Lawrence Osborne

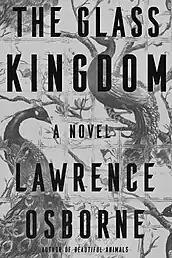

His third novel, "Hunters in the Dark", was published by Hogarth in May 2015 and received glowing reviews on both sides of the Atlantic. Arifa Akbar, literary editor of "The Independent" in London, selected it as one of her 15 Best Novels of 2015, and the novel was notably praised by Neel Mukerjee in "The Guardian" and by Lee Child in "The New York Times Book Review". Nishant Dahiya reviewed it for NPR. British critic David Sexton wrote in the "Evening Standard": "Those comparisons with Graham Greene aren't even flattering any more." Anita Sethi reviewed it in "The Guardian" with praise for its stylistic finesse.